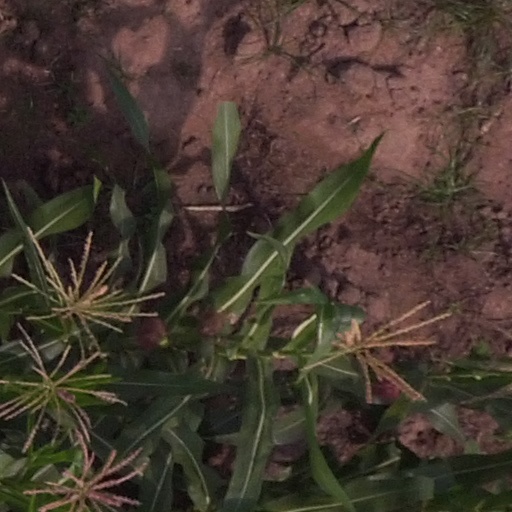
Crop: maize; corn